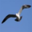
Label: bird